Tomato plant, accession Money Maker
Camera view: bottom (45 deg); turntable rotation: 180 degrees
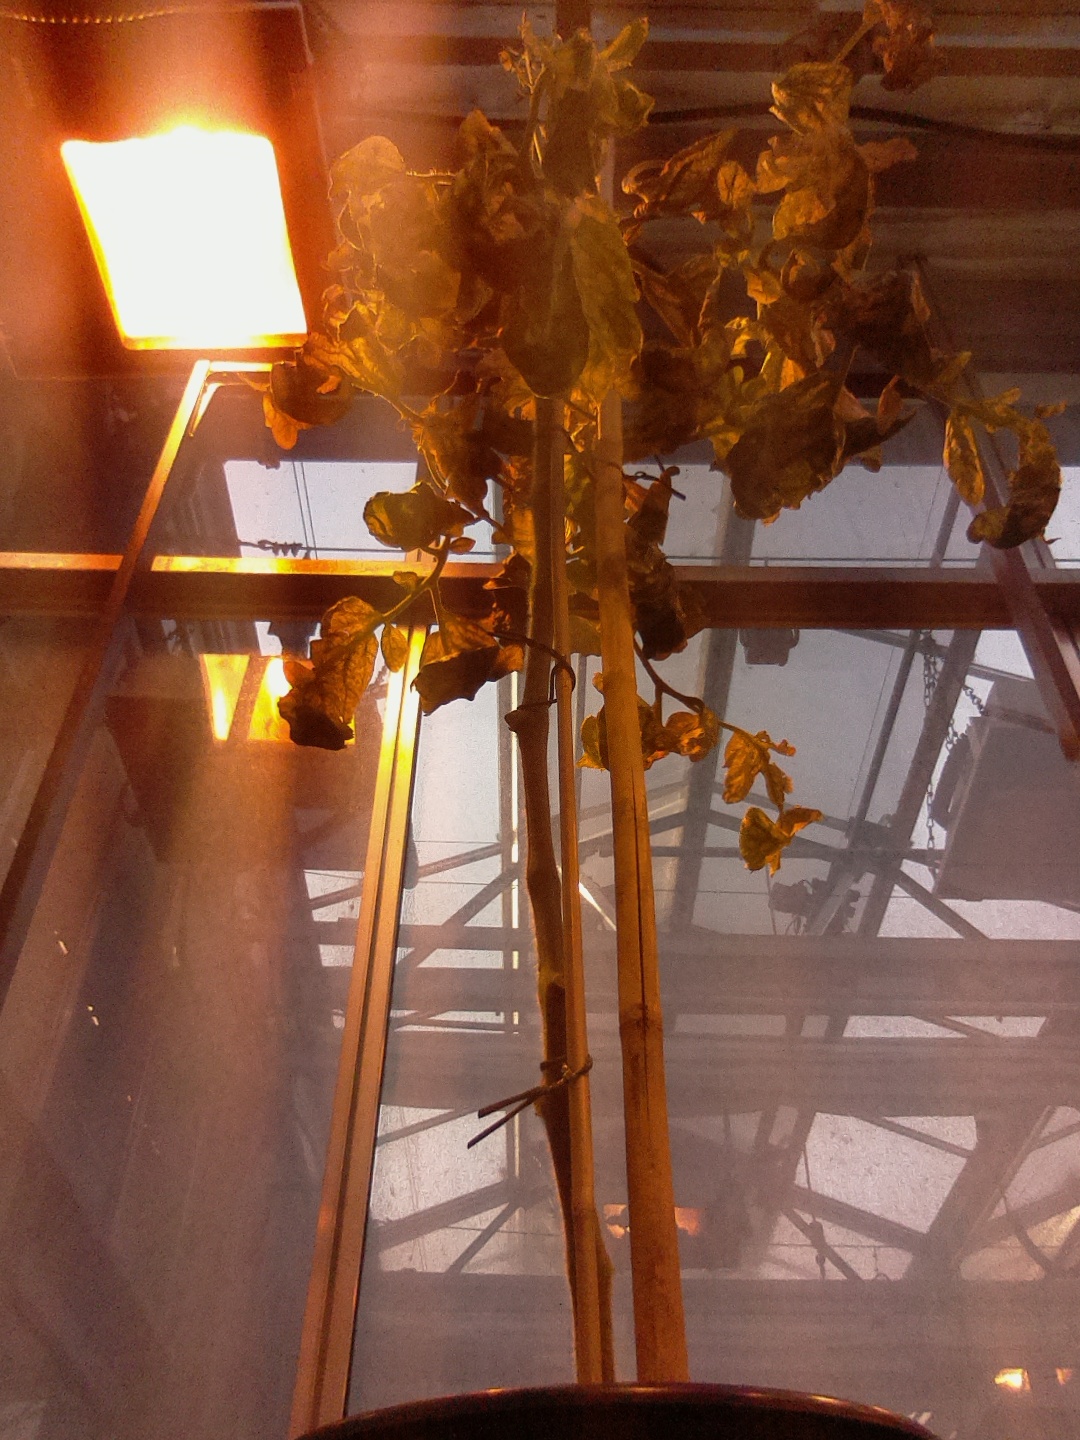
BBCH growth stage 51: First inflorence visible, visible closed flower bud